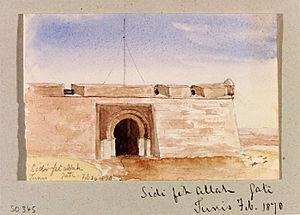
Sidi Fathallah est un quartier situé à deux kilomètres au sud de Tunis et qui appartient à la délégation de Djebel Jelloud, rattachée administrativement au gouvernorat de Tunis.